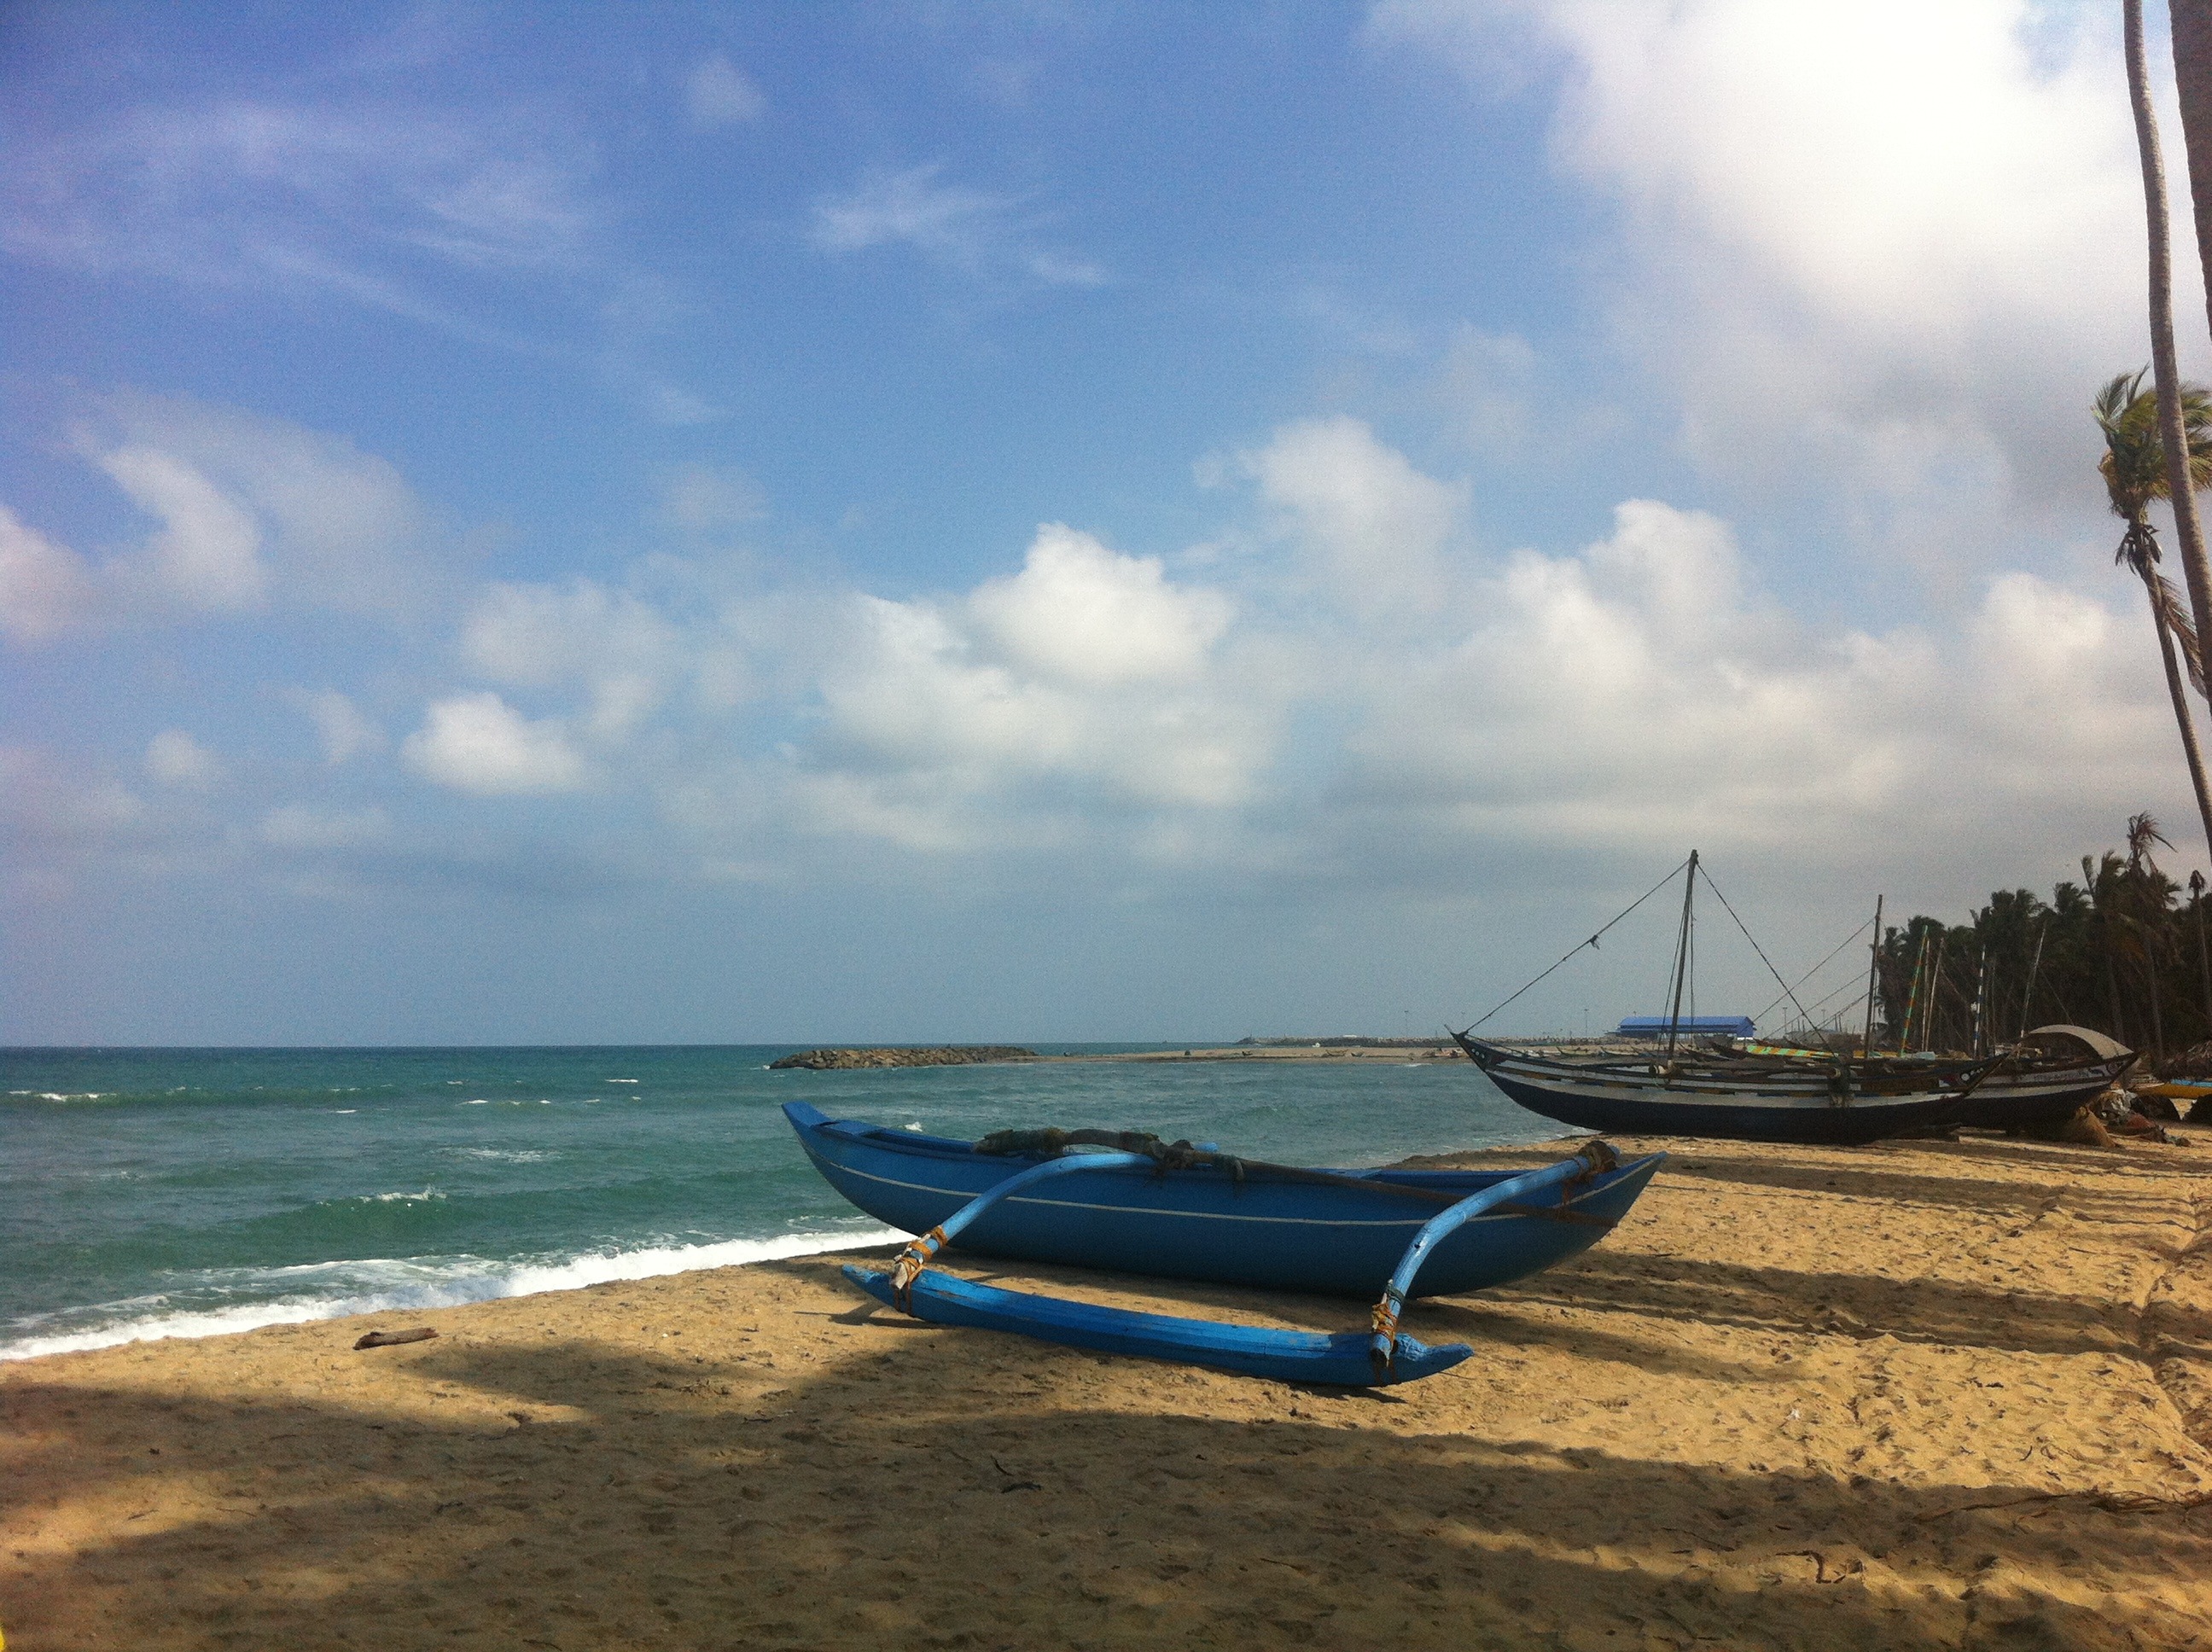
beach, sea, coast, water, nature, outdoor, sand, ocean, sky, boat, shore, wave, coastal, vacation, coastline, seaside, environment, vehicle, scenic, seascape, bay, sailboat, boating, boats, sail, marine, watercraft, sri lanka, afternoon view, beached boats, eastern coastal beach